Legacy of Maximilian I, Holy Roman Emperor

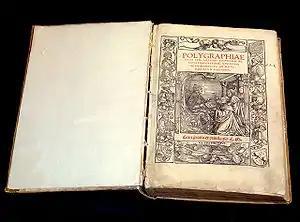
Die "Polygraphiae" is the first printed work on the topic of cryptography, and also the first comprehensive work on the subject. Title page: Trithemius was presenting his work to Maximilian.

An area that saw many new developments under Maximilian was cartography, of which the important center in Germany was Nuremberg. In 1515, Dürer and Johannes Stabius created the first world map projected on a solid geometric sphere. Bert De Munck and Antonella Romano make a connection between the mapmaking activities of Dürer and Stabius with efforts to grasp, manipulate and represent time and space, which was also associated with Maximilian's "unprecedented dynastic mythmaking" and pioneering printed works like the "Triumphal Arch" and the "Triumphal Procession". Maximilian assigned Johannes Cuspinianus and Stabius to compile a topography of Austrian lands and a set of regional maps. Stabius and his friend Georg Tannstetter worked together on the maps. The work appeared in 1533 but without maps. The 1528 Lazarus-Tannstetter map of "Tabulae Hungariae" (one of the first regional maps in Europe) though seemed to be related to the project. The cartographers Martin Waldseemüller and Matthias Ringmann dedicated their famous work "Universalis Cosmographia" to Maximilian, although the direct backer was Rene II of Loraine. The 1513 edition of "Geography", which contained this map and was also dedicated to Maximilian, by Jacobus Aeschler and Georgius Ubelin, is considered by Armando Cortes to be the climax of a cartography revolution. The emperor himself dabbled in cartography. According to Buisseret, Maximilian could "call upon a variety of cartographic talent unrivalled anywhere else in Europe at that time" (that included Celtis, Stabius, Cuspinianus, Jacob Ziegler, Johannes Aventinus and Tannstetter). The development in cartography was tied to the emperor's special interest in sea route exploration, as an activity concerning his global monarchy concept, and his responsibilities as Duke consort to Mary of Burgundy, grandfather of the future ruler of Spain as well as ally and close relation to Portuguese kings. He sent men like Martin Behaim und Hieronymus Münzer to the Portuguese court to cooperate in their exploration efforts as well as to act as his own representatives. Another involved in the network was the Flemish Josse van Huerter or Joss de Utra who would become the first settler of the island of Faial in the Portuguese Azores. Maximilian also played an essential role in connecting the financial houses in Augsburg and Nuremberg (including the companies of Höchstetter, Fugger and Welser etc.) to Portuguese expeditions. In exchange for financial backing, King Manuel provided German investors with generous privileges. The humanist Conrad Peutinger was an important agent who acted as advisor to financiers, translator of voyage records and imperial councillor. Harald Kleinschmidt opines that regarding the matter of world exploration as well as the "transformation of European world picture" in general, Maximilian was "a crucial though much underestimated figure" of his time.